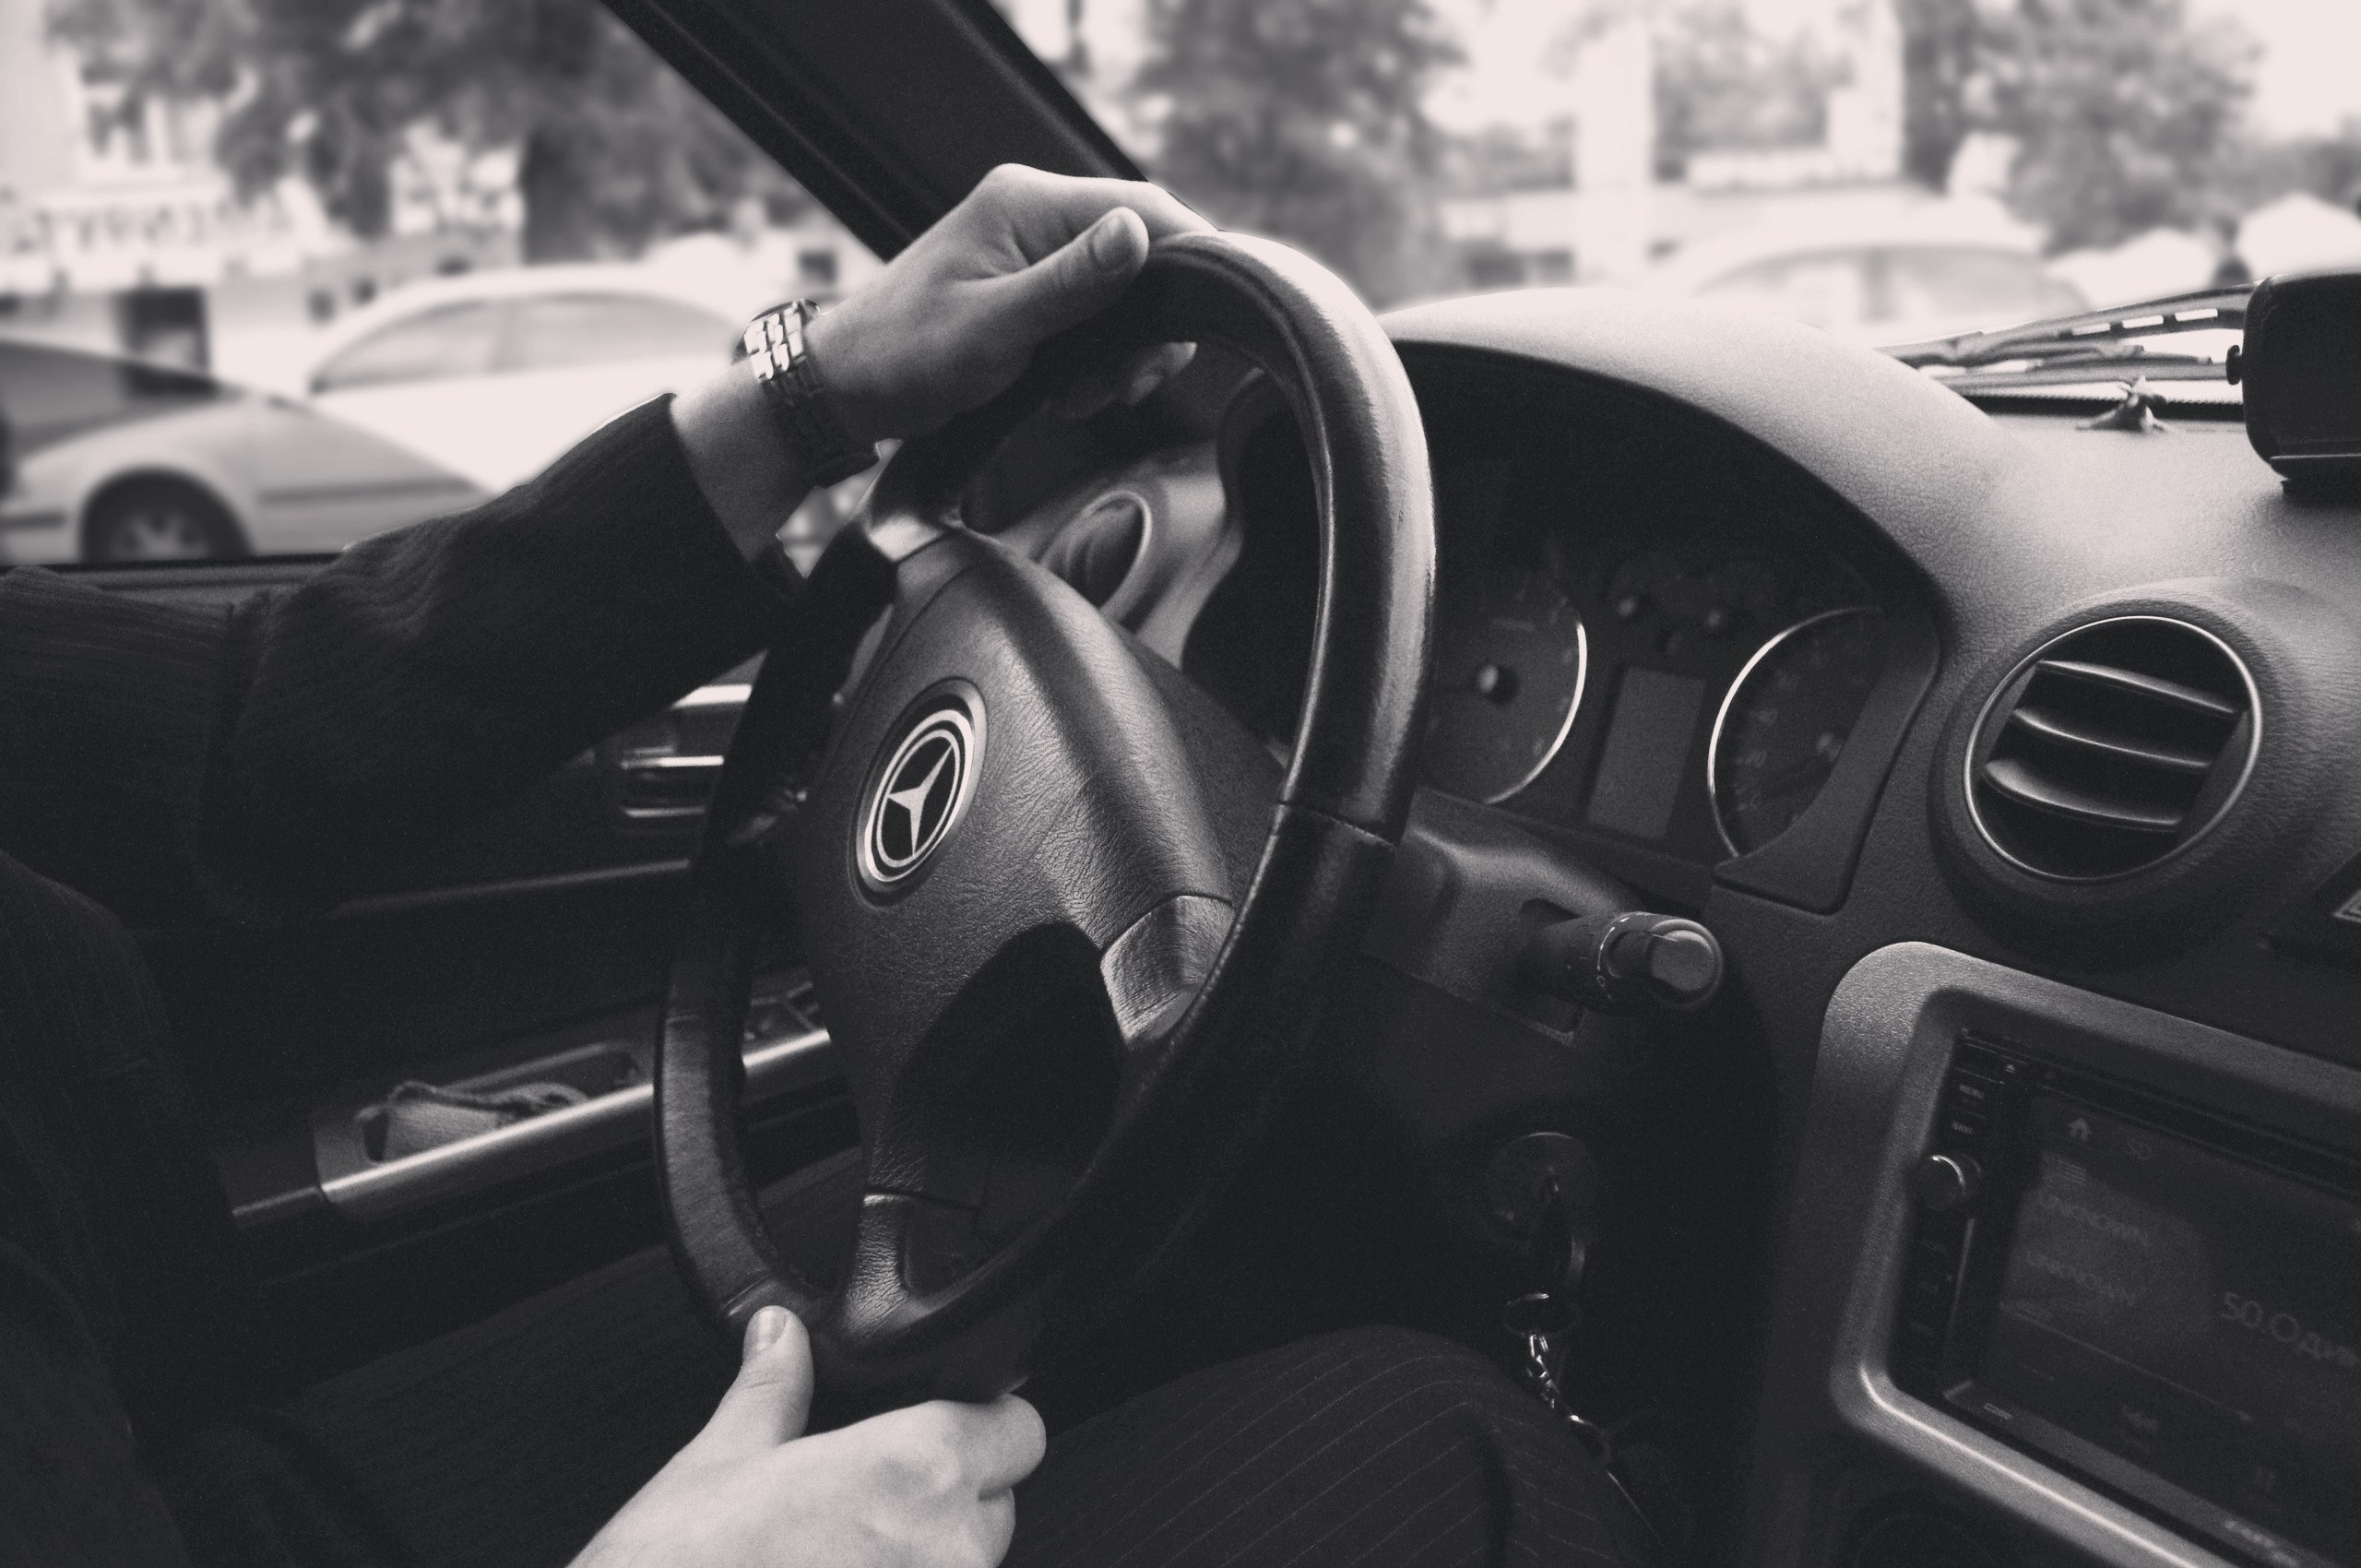
man, black and white, people, car, wheel, automobile, driving, transport, vehicle, drive, auto, steering wheel, monochrome, speed, modern, automotive, sports car, race, supercar, power, luxury, rim, motor, sedan, style, mercedes, roadster, expensive, fast, racer, mercedes benz, unique, businessman, benz, autocar, city car, land vehicle, motor car, automobile make, automotive exterior, compact car, automotive design, family car